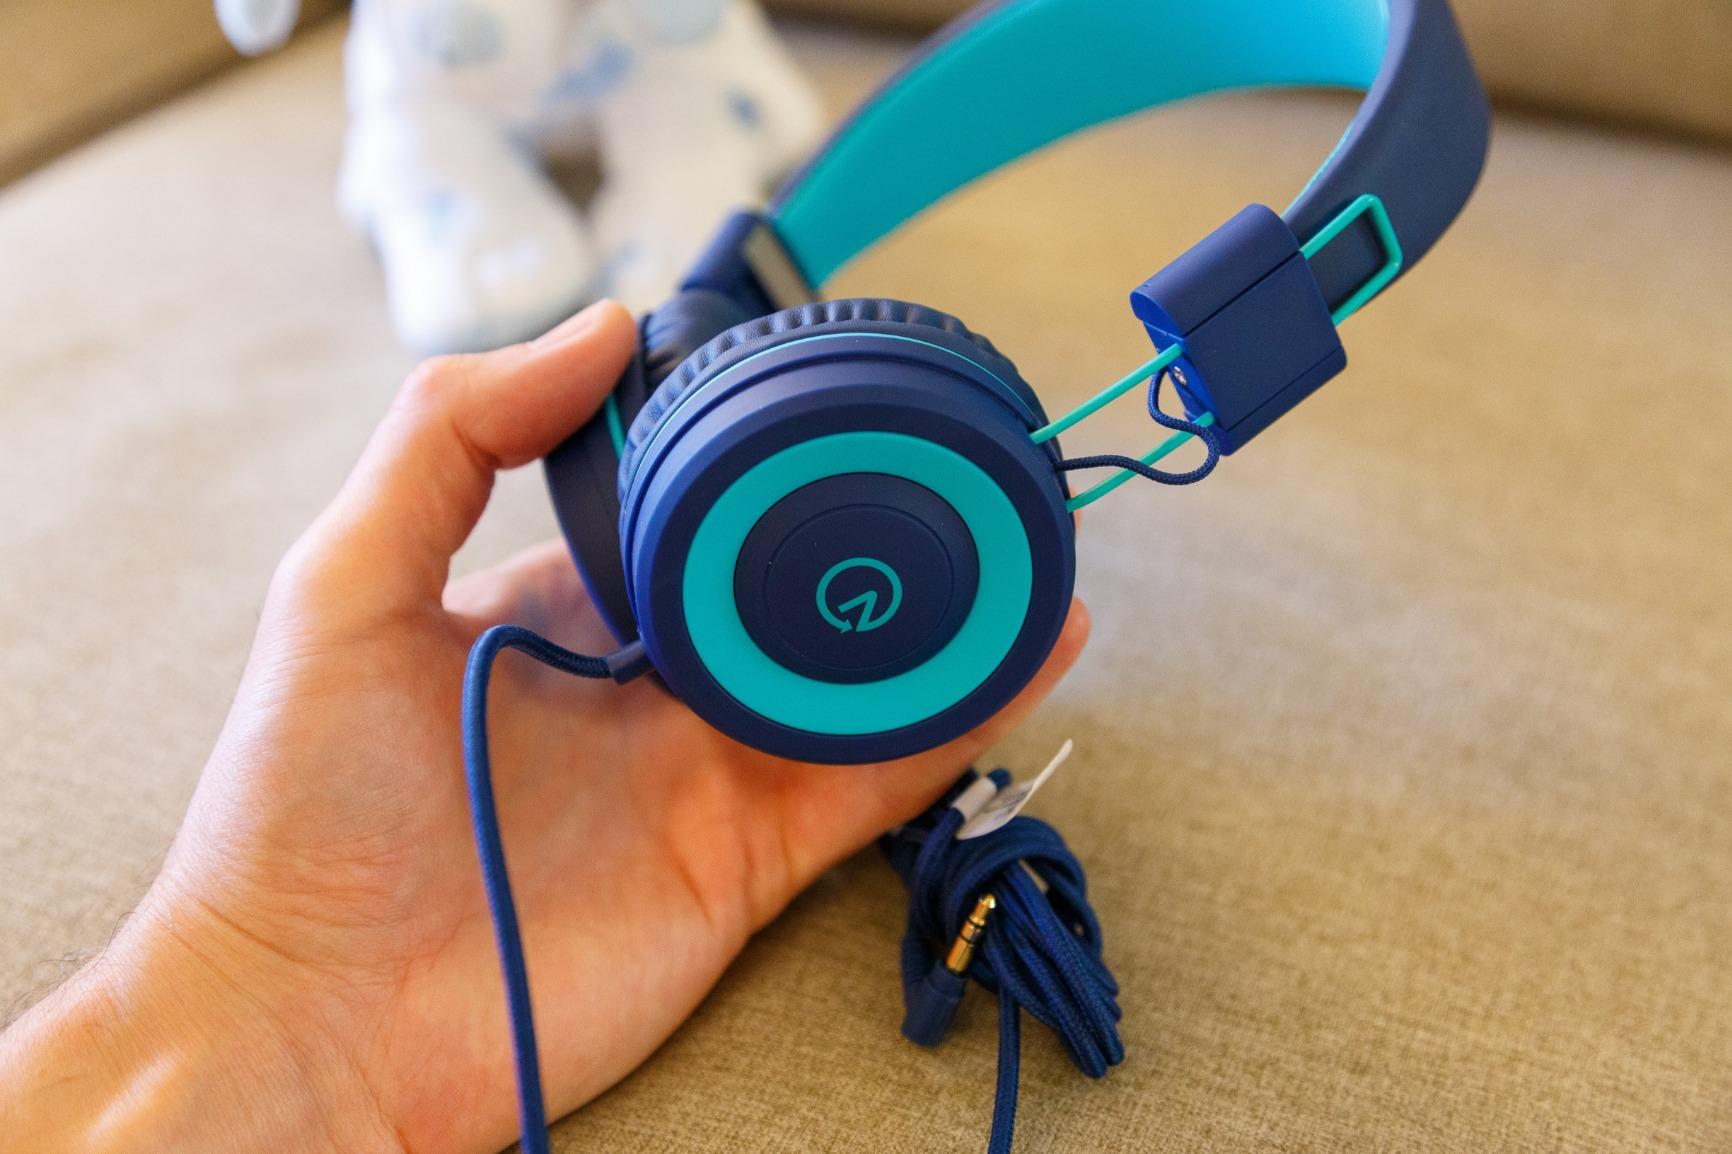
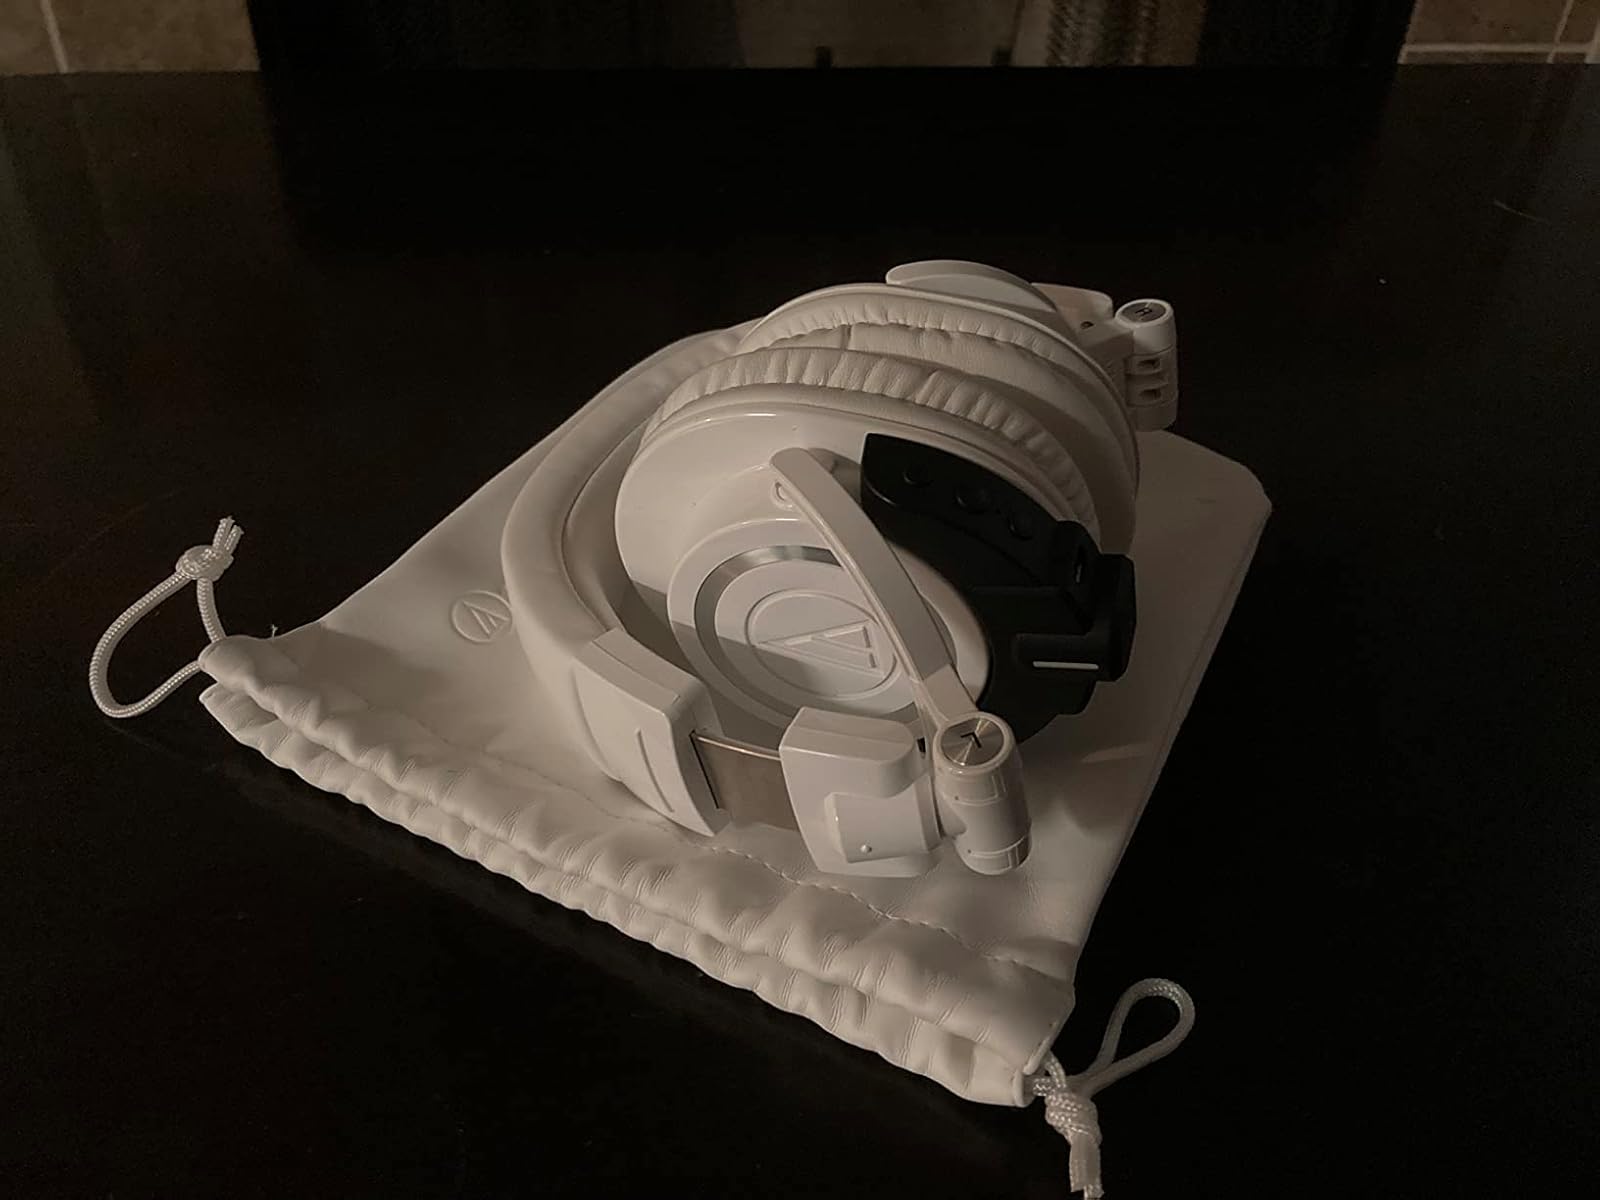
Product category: headphones
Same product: no